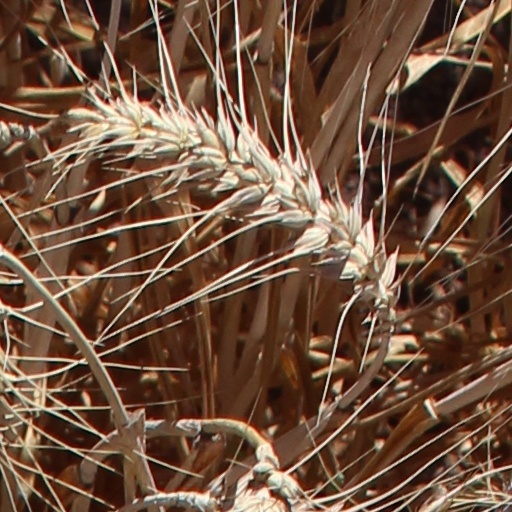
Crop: wheat